Lust from Beyond

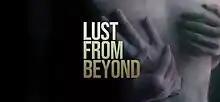

Lust from Beyond is a 2021 horror game developed by Movie Games Lunarium and published by Movie Games. It is the sequel to "Lust for Darkness" and, like the previous game, features an erotic horror story influenced by H. P. Lovecraft, H. R. Giger, and Zdzisław Beksiński.